Patricia Banks Edmiston

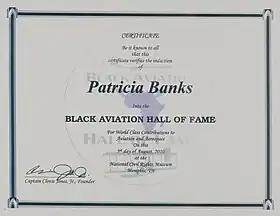

In 1999, she returned to the Addicts Rehabilitation Center where she acted as a consultant until 2015. Edmiston also dedicated her expertise as a member of the board of directors for the Black Flight Attendants of America. Between 1999 and 2001, Banks Edmiston worked for the American Red Cross as captain of the disaster team. Her professional endeavors also extended to her involvement with American Airlines Medical Wings International from 2000 to 2002. In her personal life, Banks Edmiston has practiced Shotokan, a style of karate in which she holds a black belt.